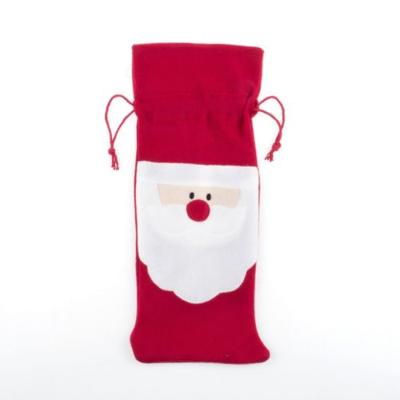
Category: table